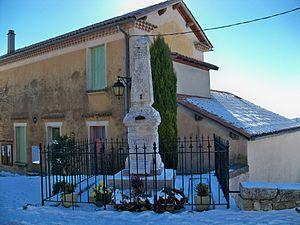
Monuments aux morts de Ferrassières, Drôme, France
Ferrassières est une commune française située dans le département de la Drôme, en région Auvergne-Rhône-Alpes. C'est la seule du département qui se situe sur le plateau d'Albion tout en étant en limite de la montagne de Lure.